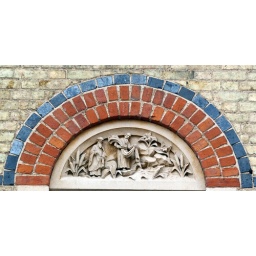
Series of carvings above the windows of the houses along Walton Well Road, Jericho, Oxford.